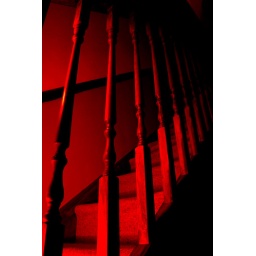
A shot taken in my house of the stairs. I just used a flash with a red gel over it.